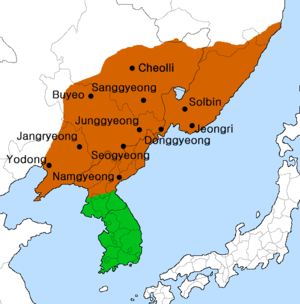
L'art coréen recouvre l'ensemble des arts pratiqués sur le territoire de la Corée depuis la Préhistoire, et à l'époque contemporaine cela concerne aussi l'importante diaspora coréenne, résidant plus ou moins temporairement hors de Corée.
Le royaume de Silla est un des royaumes historiques de Corée, qui apparait au cours de la période dite des Trois Royaumes de Corée, à côté des royaumes de Koguryo et Baekje. Ce royaume trouve son origine dans la confédération de Jinhan, l'un des Samhan.